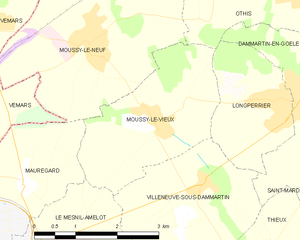
Carte des communes françaises Moussy-le-Vieux